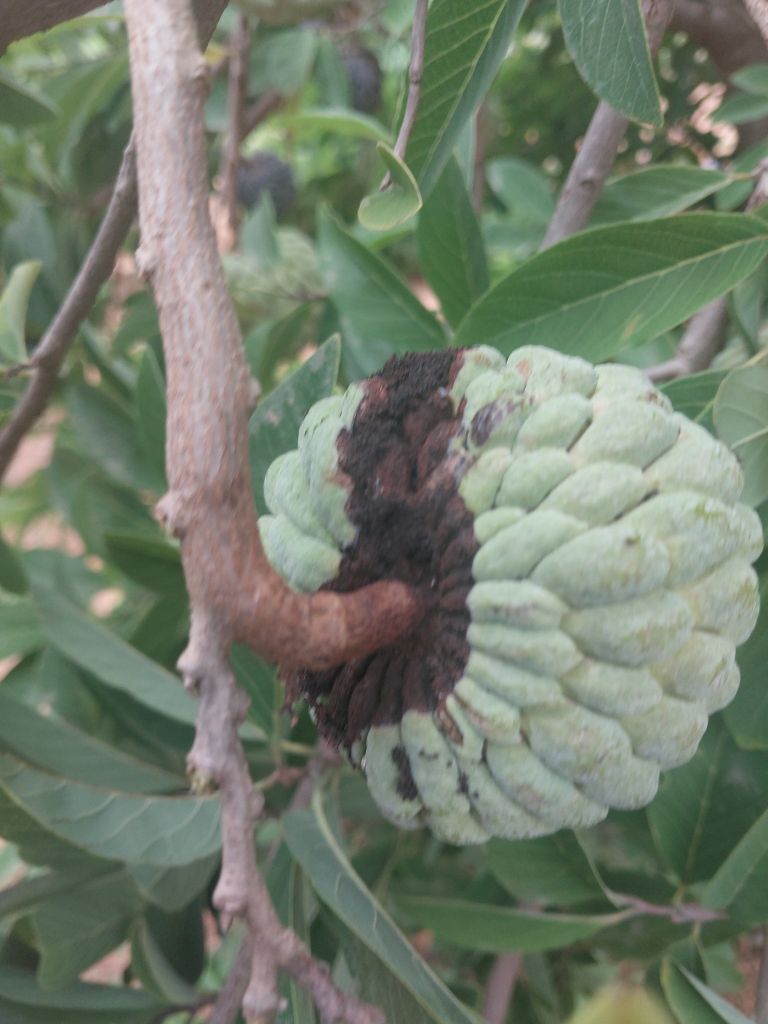
Disease label: Diplodia Rot